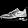
Label: Sneaker